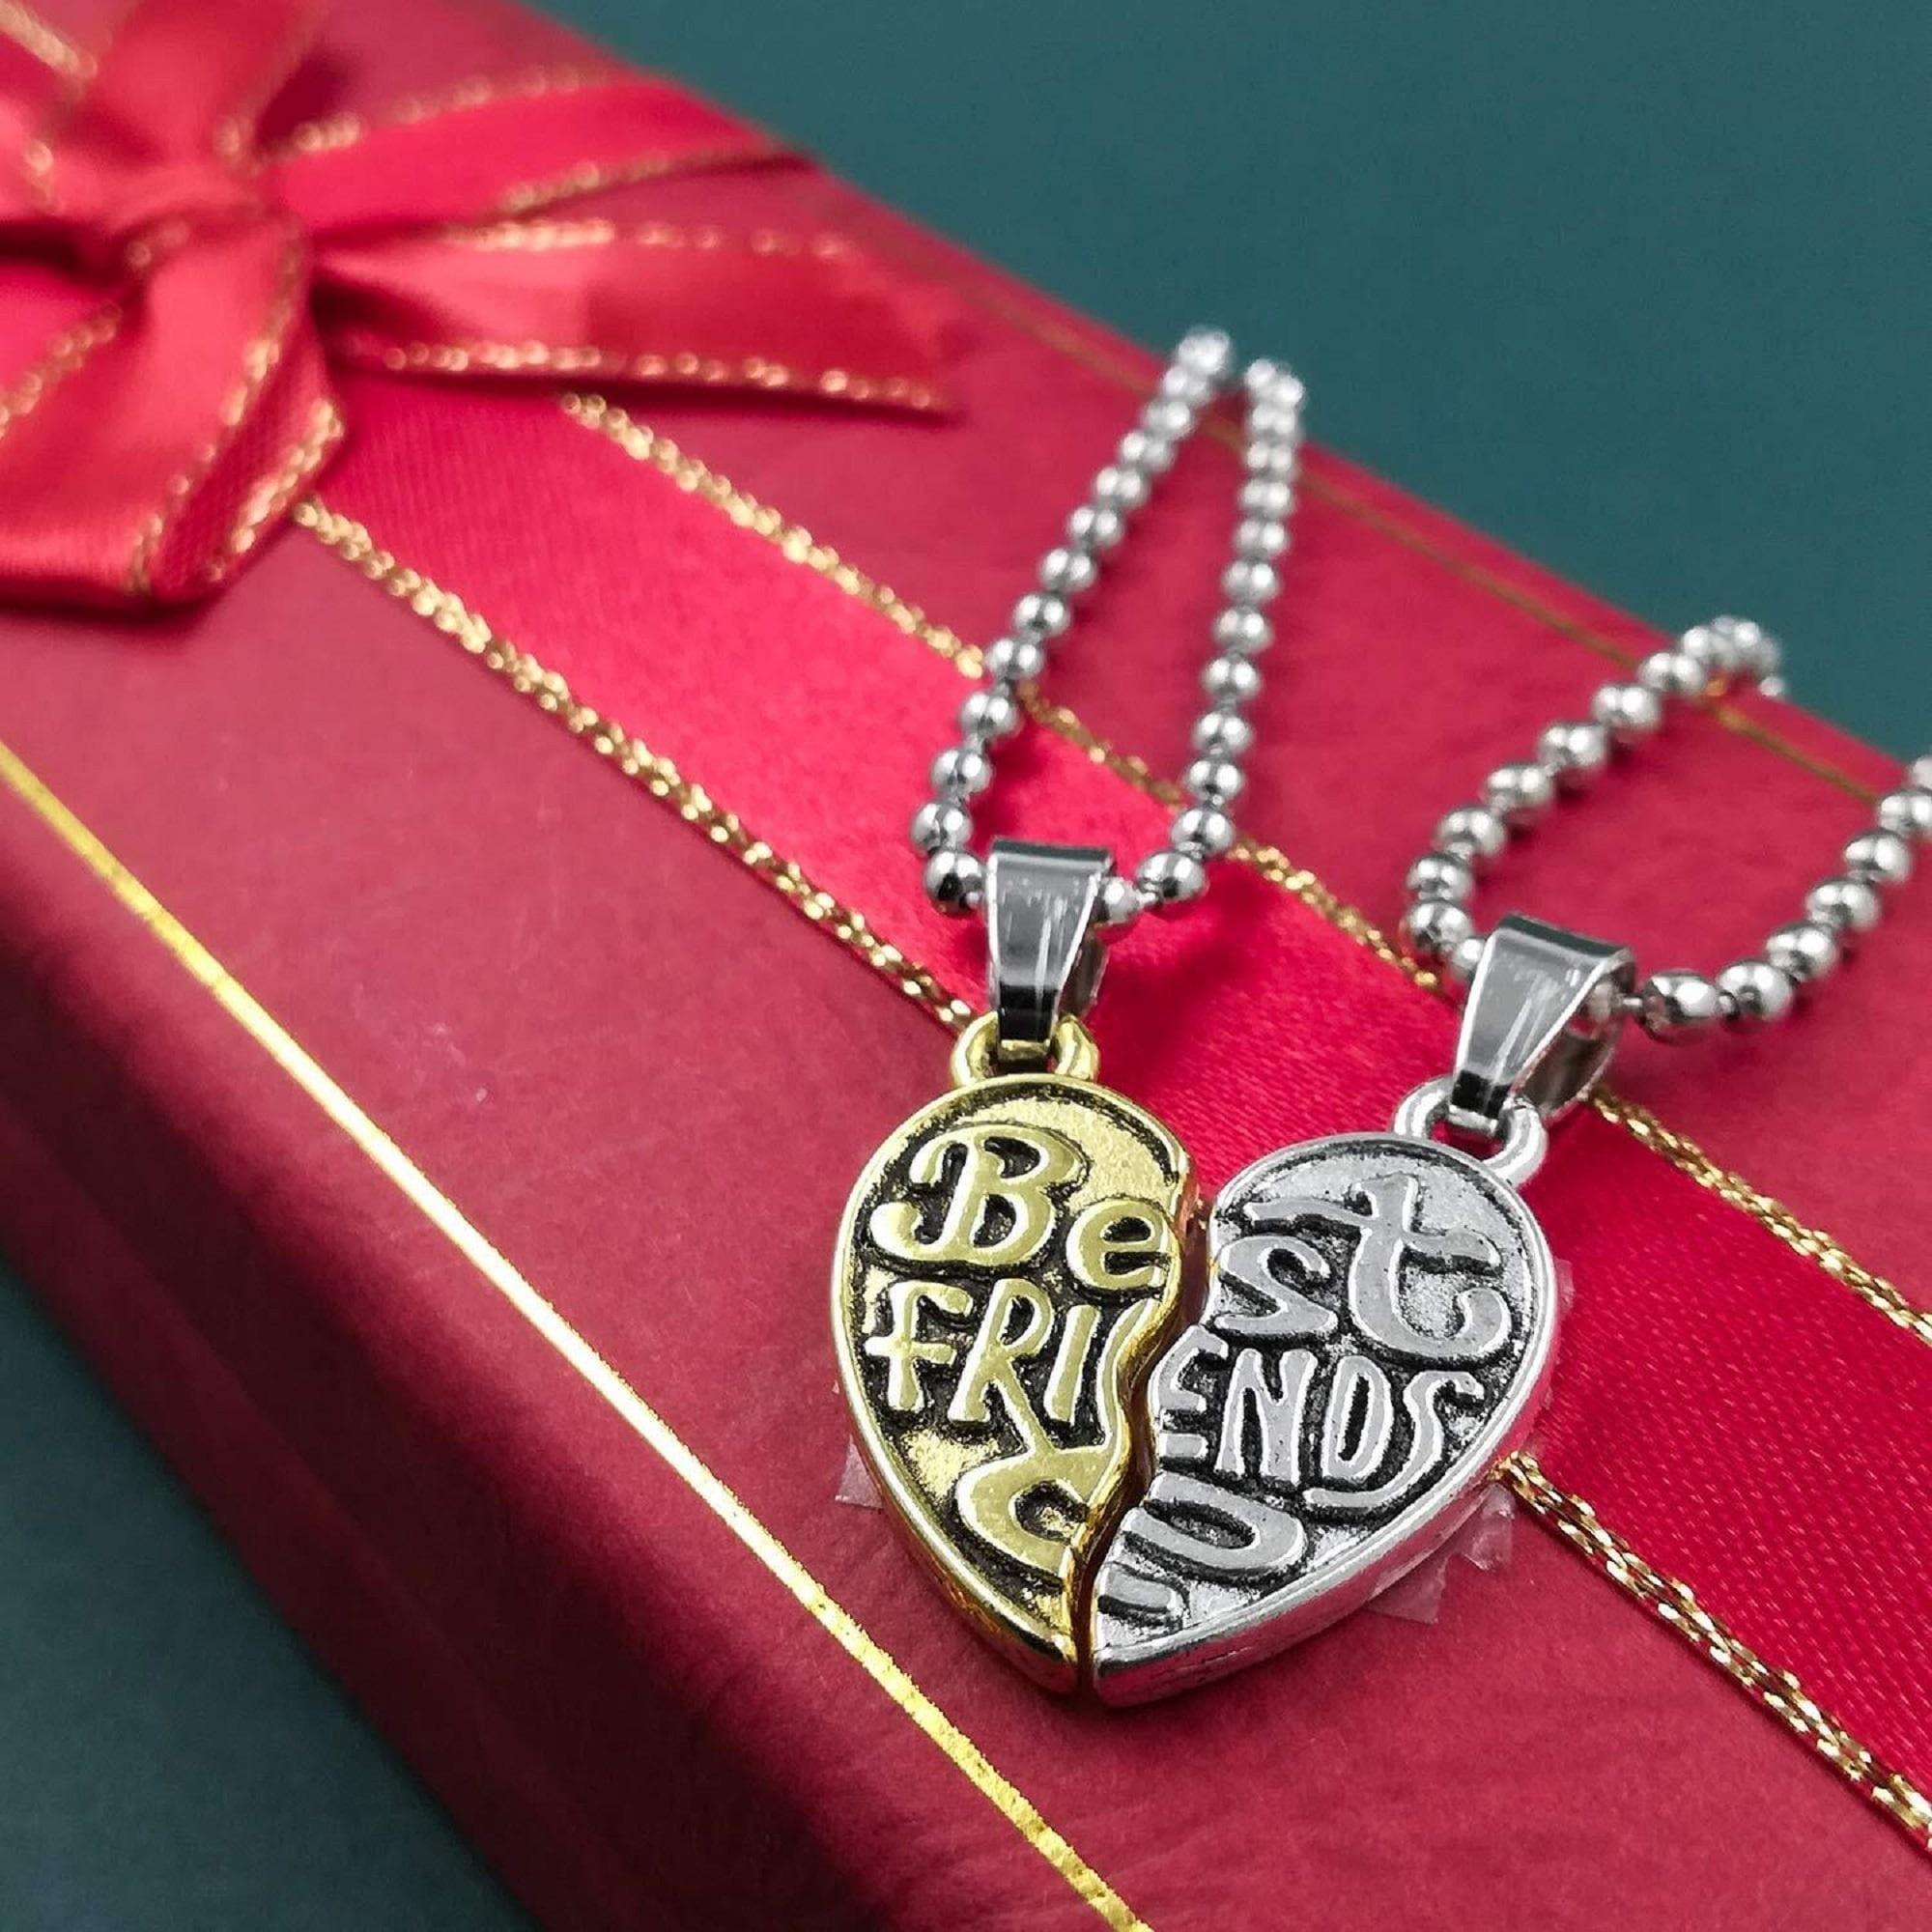
Gift Nest CHP116 Heart Locket with Chain for Men/Boys/Husband & Unisex
Type: Necklaces & Pendants
Brand: GIFT NEST
Price: Rs. 259
 GIFT NEST is a well known brand across fashion jewellery sector. GIFT NESThas huge collection of statement chain neckpiece, traditional necklace set and other jewellery accessories which includes neck choker, fashion party wear necklace for girls. GIFT NESTis pioneer of imitation jewellery and designer pearl necklace set for women
Features: Plating - Gold Plated,Base Metal - Brass,Type - Pendant,Sizes - Free Size